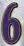
Number: 6